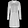
Label: Dress